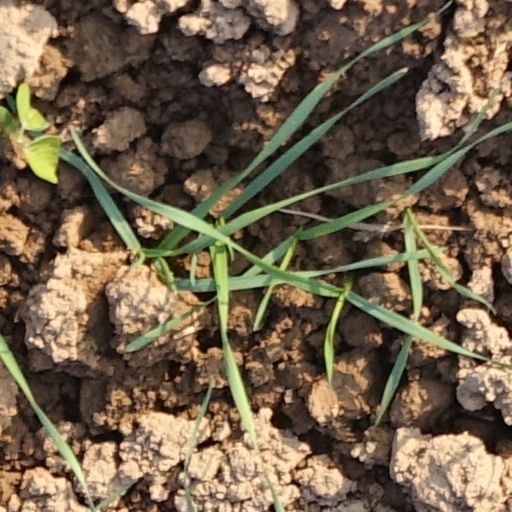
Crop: wheat